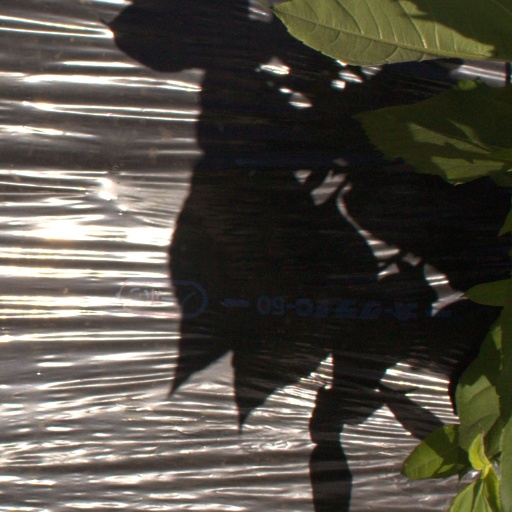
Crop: Jerusalem artichoke